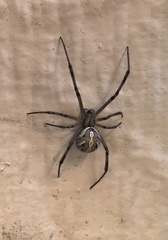
Species: Lactrodectus_hesperus